Acropolis of Athens

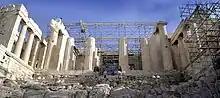
The Propylaea in 2005

Construction of the elegant temple of Erechtheion in Pentelic marble (421–406 BC) was by a complex plan which took account of the extremely uneven ground and the need to circumvent several shrines in the area. The entrance, facing east, is lined with six Ionic columns. Unusually, the temple has two porches, one on the northwest corner borne by Ionic columns, the other, to the southwest, supported by huge female figures or caryatids. The eastern part of the temple was dedicated to Athena Polias, while the western part, serving the cult of the archaic king Poseidon-Erechtheus, housed the altars of Hephaestus and Voutos, brother of Erechtheus. Little is known about the original plan of the interior, which was destroyed by fire during the first century BC and has been rebuilt several times.